Mahalakshmi Temple, Dahanu

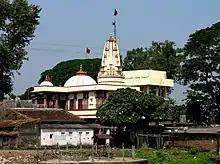
Mahalakshmi Temple

The Mahalakshmi temple, or Mahalaxmi Temple, is a temple situated on the Mumbai–Ahmedabad Highway in Dahanu taluka, Palghar, Maharashtra, India. It is dedicated to Mahalakshmi. This temple was built by Koli king Jayaba Mukne of Jawhar State in 1306 at the establishment of Jawhar. During the worship, the flag of the present Raja of Mukne Dynasty of Jawhar is offered to the mother's temple. The flag is presented by Narayan Satava, the priest of the village of Vaghadi.